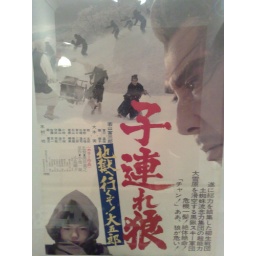
lone wolf and cub white heaven in hell poster